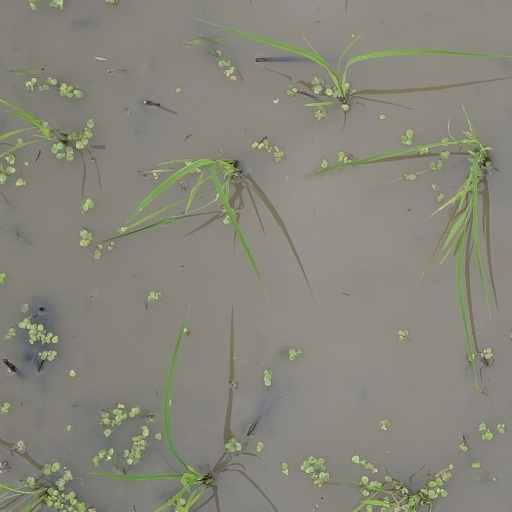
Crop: rice